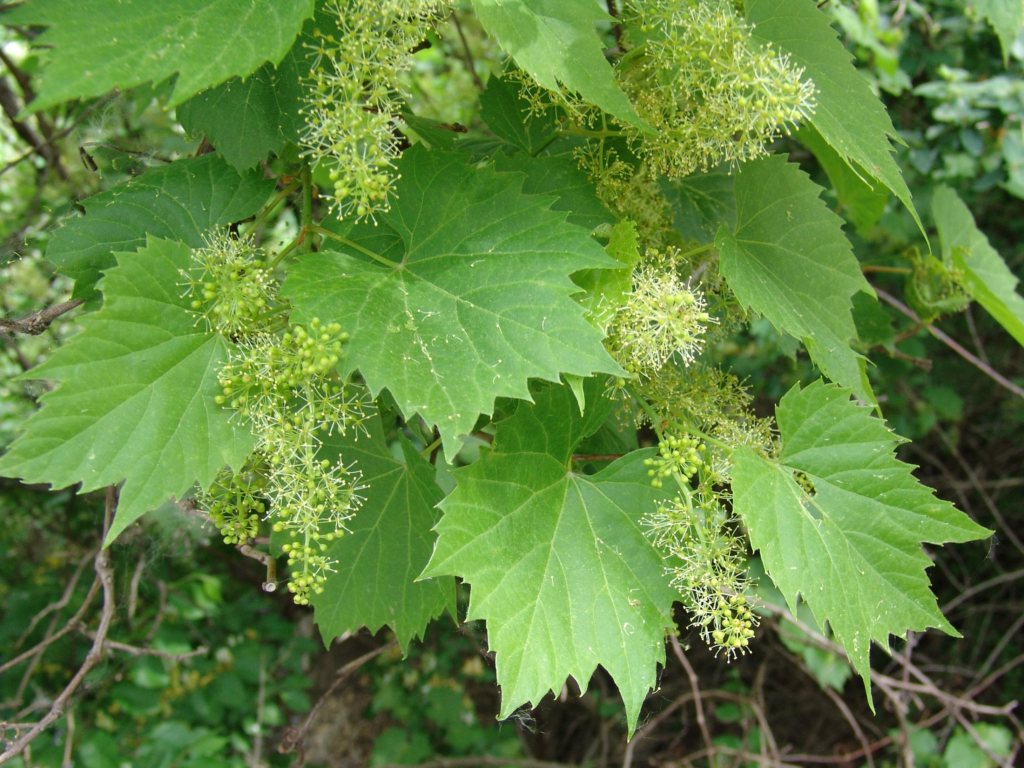
Labels: grape leaf, grape leaf, grape leaf, grape leaf, grape leaf